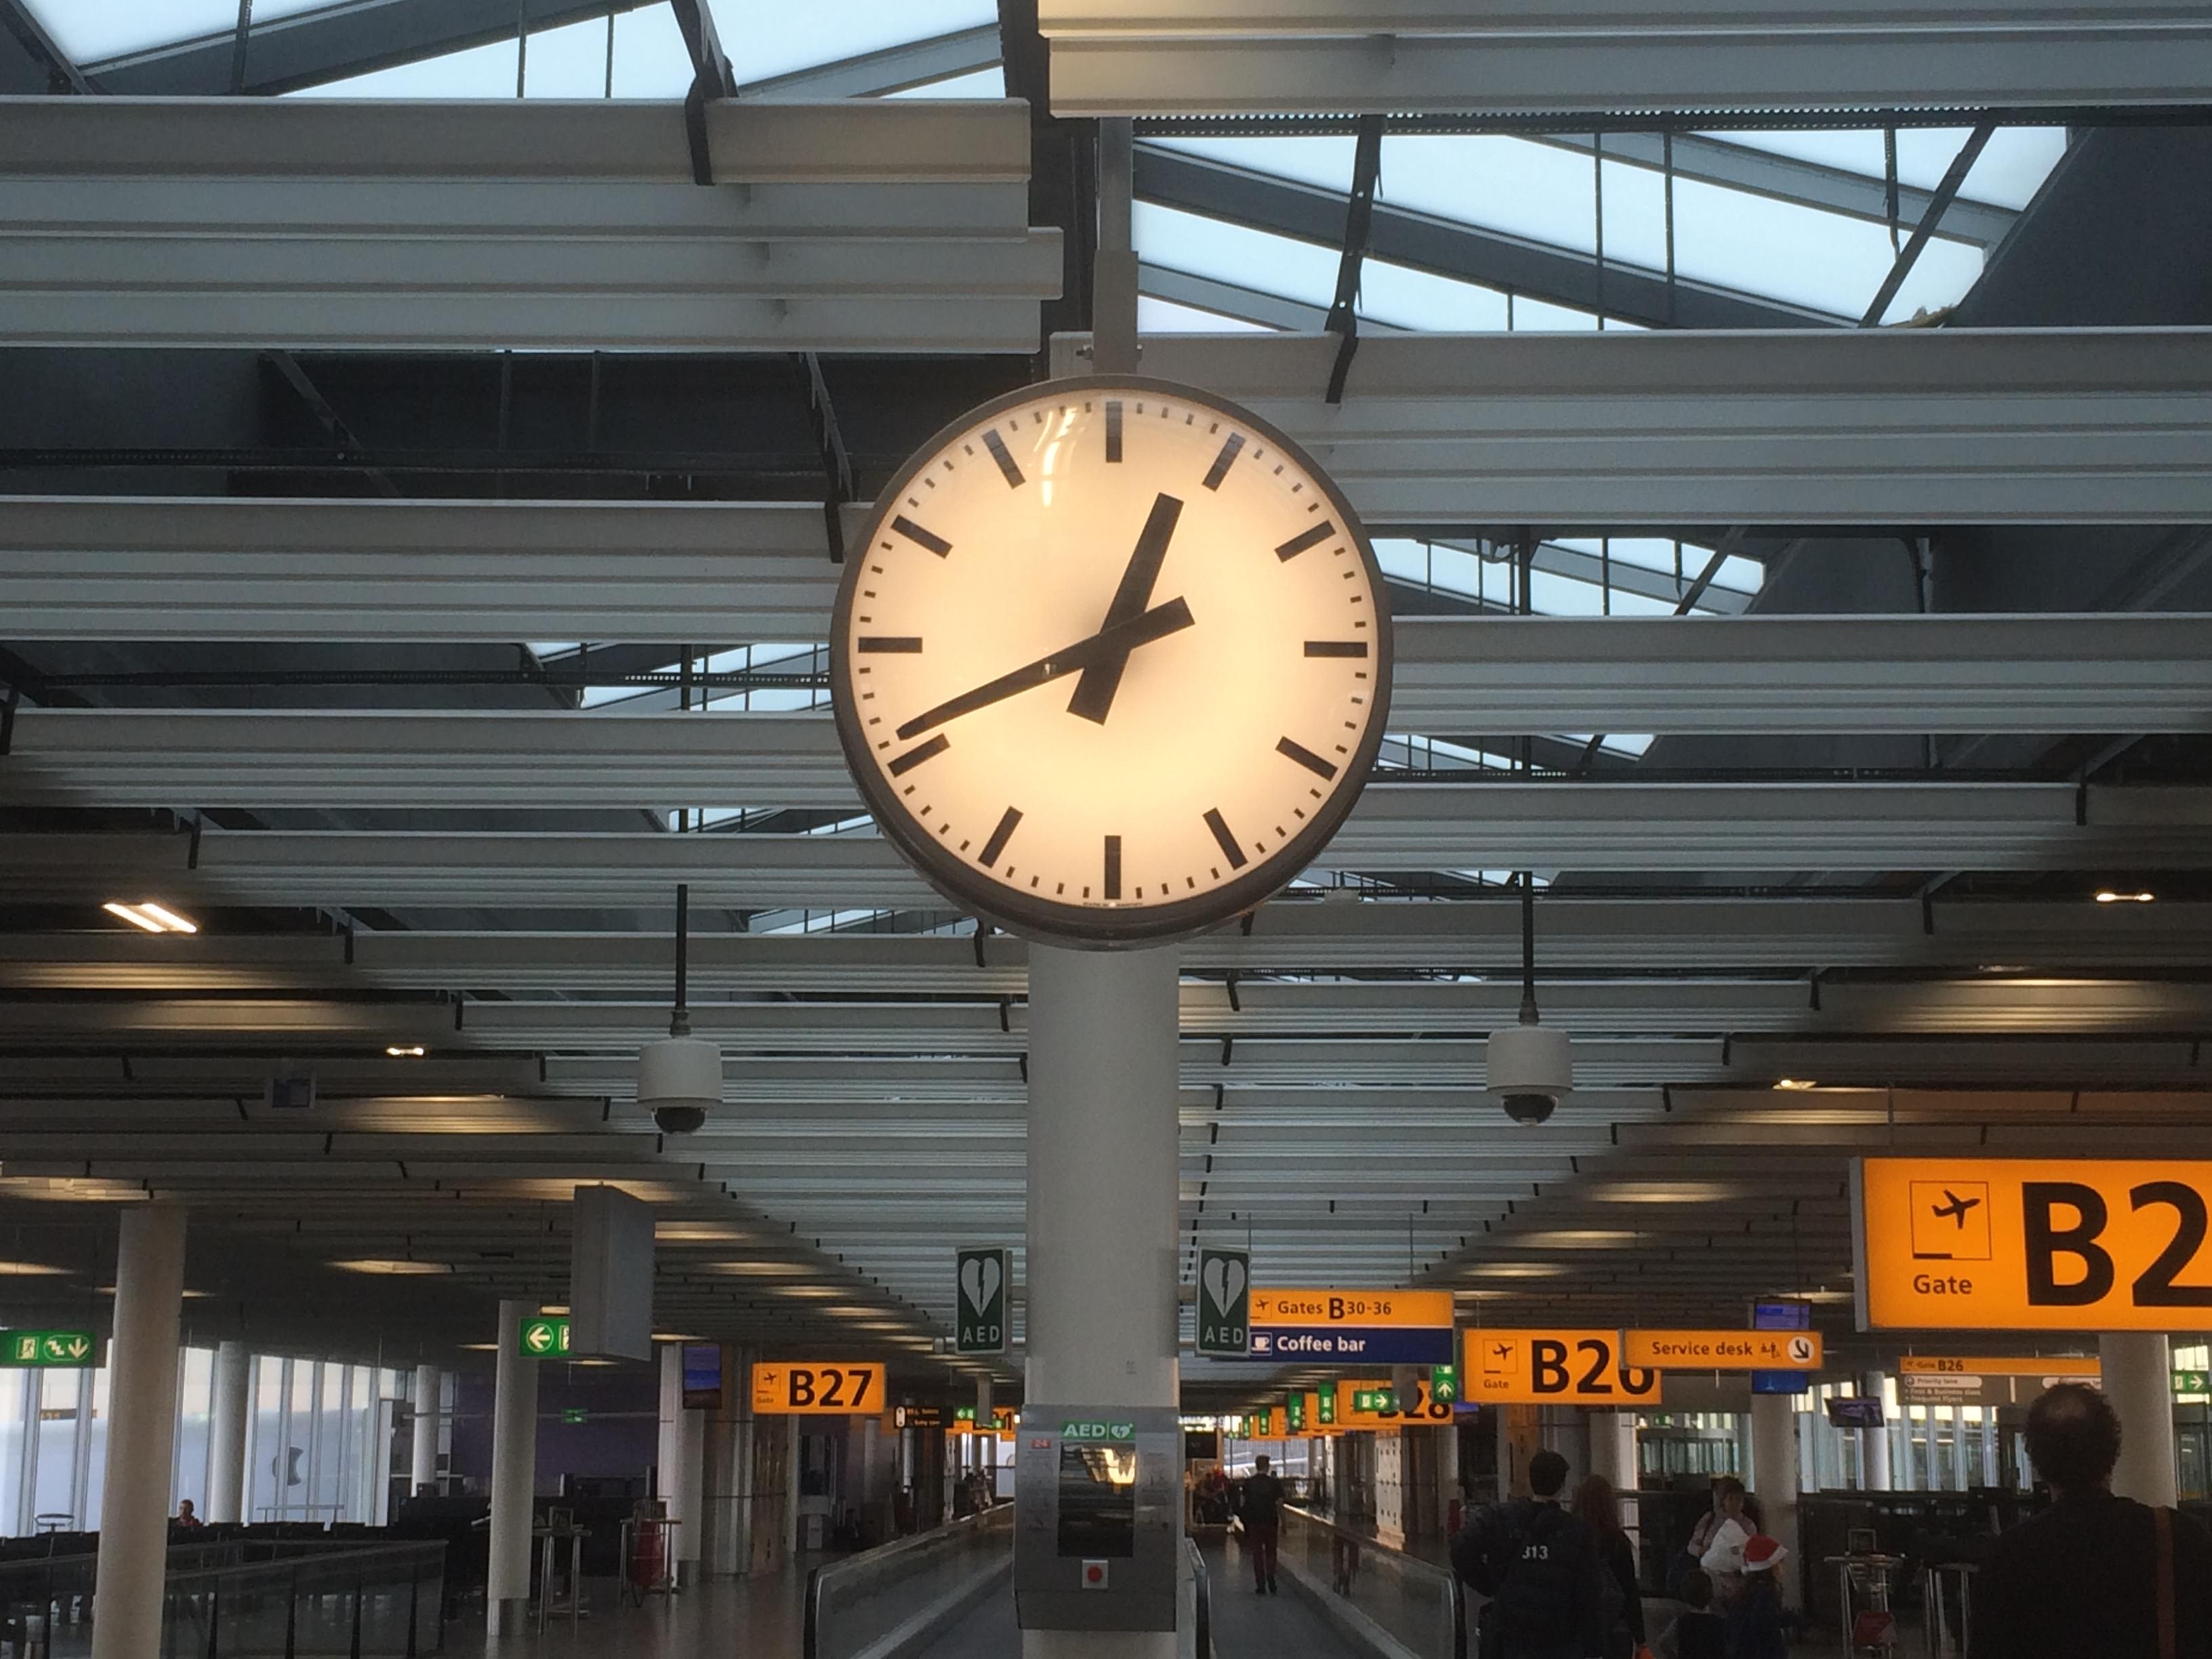
clock, building, station, lighting